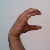
The image shows a hand gesture representing the letter 'C' in Indian Sign Language.